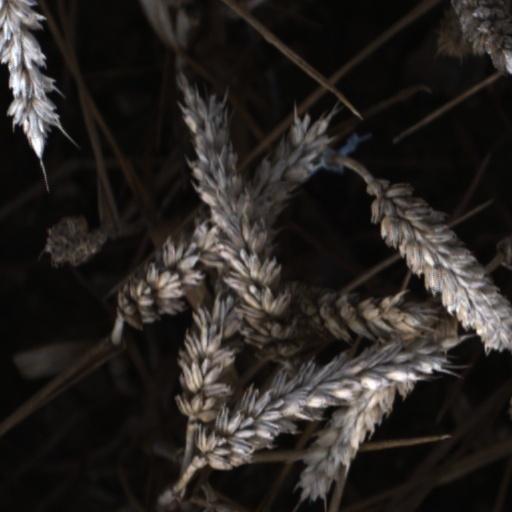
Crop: wheat